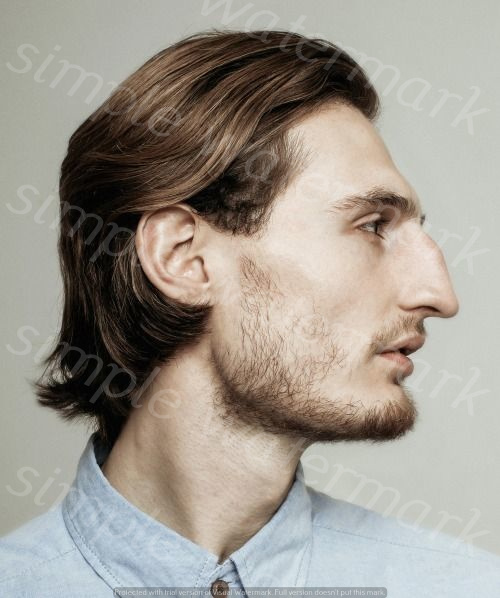
Label: Watermark